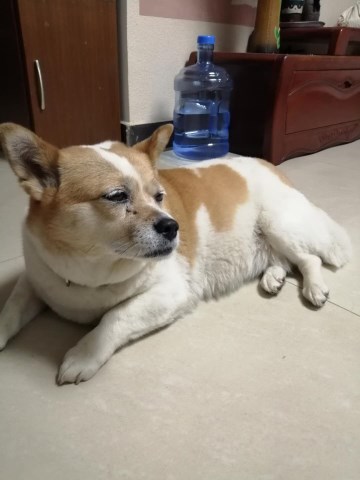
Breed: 806-n000129-papillon